Bennet Langton

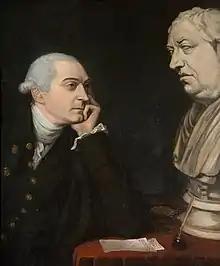
Bennet Langton Contemplating the Bust of by

Langton was born to the Reverend Bennet Langton (1696–1769) and his wife, Diana, daughter of Edmund Torner of Stoke Rochford Hall in Lincolnshire, and descendant of the old family of the Langtons of Langton by Spilsby, Lincolnshire. He was baptised in York on 11 January 1736, and he graduated from Trinity College, Oxford in 1757.